Che Fu

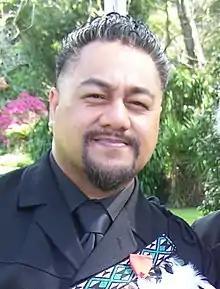
Fu in 2009

Che Kuo Eruera Ness (born 1974), better known by his stage name Che Fu (stylised as Ché-Fu), is a New Zealand singer, songwriter and producer. A founding member of the band Supergroove, as a solo artist he has gone on to sell thousands of albums both in New Zealand and internationally. Che Fu is considered a pioneer of hip hop and Pasifika music in New Zealand.